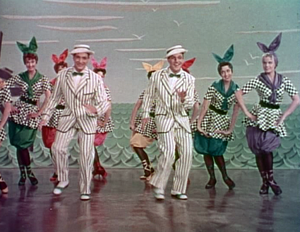
Au fond de mon cœur est un film musical américain de Stanley Donen, sorti en 1954.